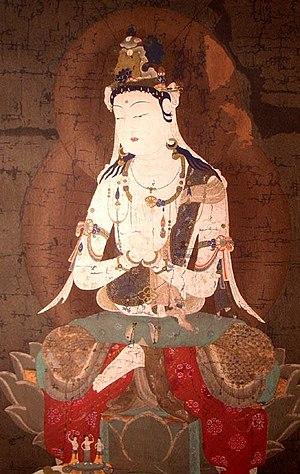
Samantabhadra désigne soit dans le bouddhisme indien et est-asiatique le bodhisattva contemporain de Gautama Shakyamuni, d'une importance particulière dans les écoles Tiantai et Huayan, soit dans le bouddhisme tantrique tibétain l'Adibouddha ou Bouddha primordial. Ce grand bodhisattva est connu sous le nom de Puxian pusa en chinois, Fugen bosatsu en japonais et Phổ Hiền Bồ Tát en vietnamien ; l'Ādi Bouddha se nomme Kun-tu bzang-po en tibétain et Qamugha Sain en mongol. Son nom sanskrit d'origine peut signifier tout-excellent, tout-auspicieux ou tout-vertueux, ou encore « Excellence universelle ».